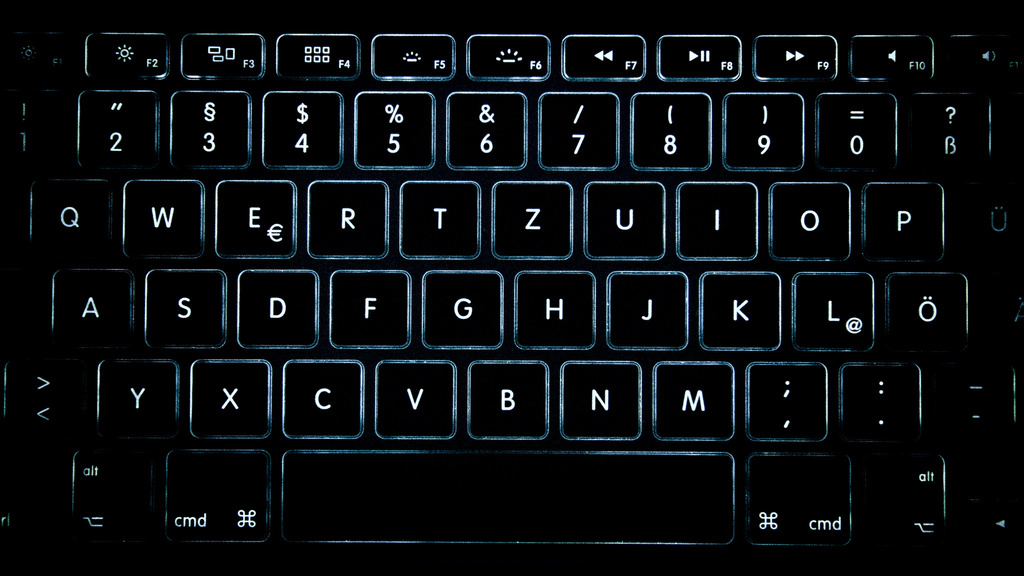
Label: others